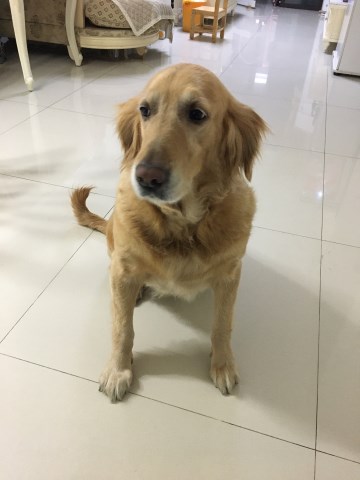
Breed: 5355-n000126-golden_retriever